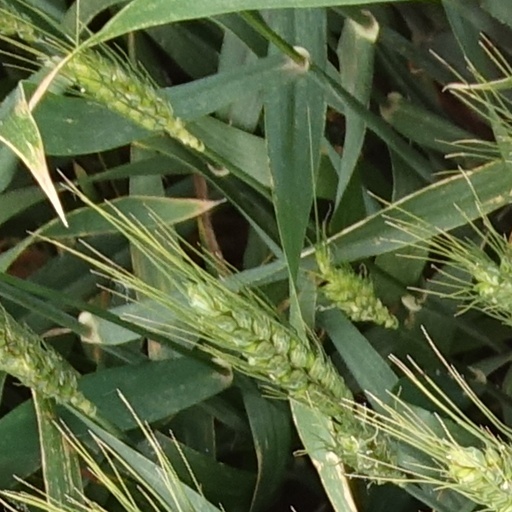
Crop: wheat